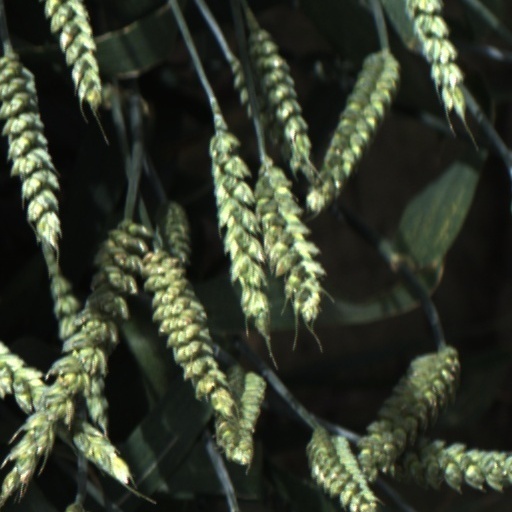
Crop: wheat